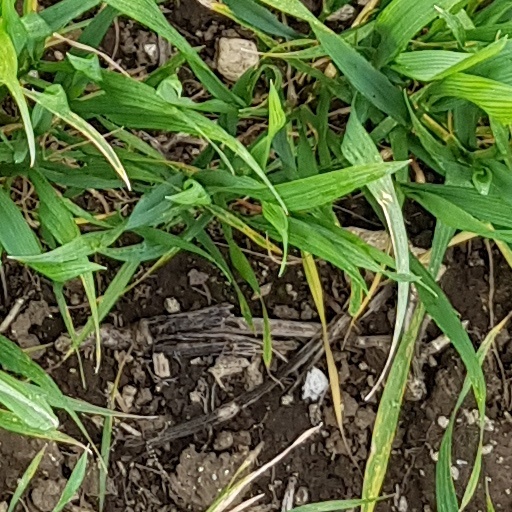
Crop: wheat